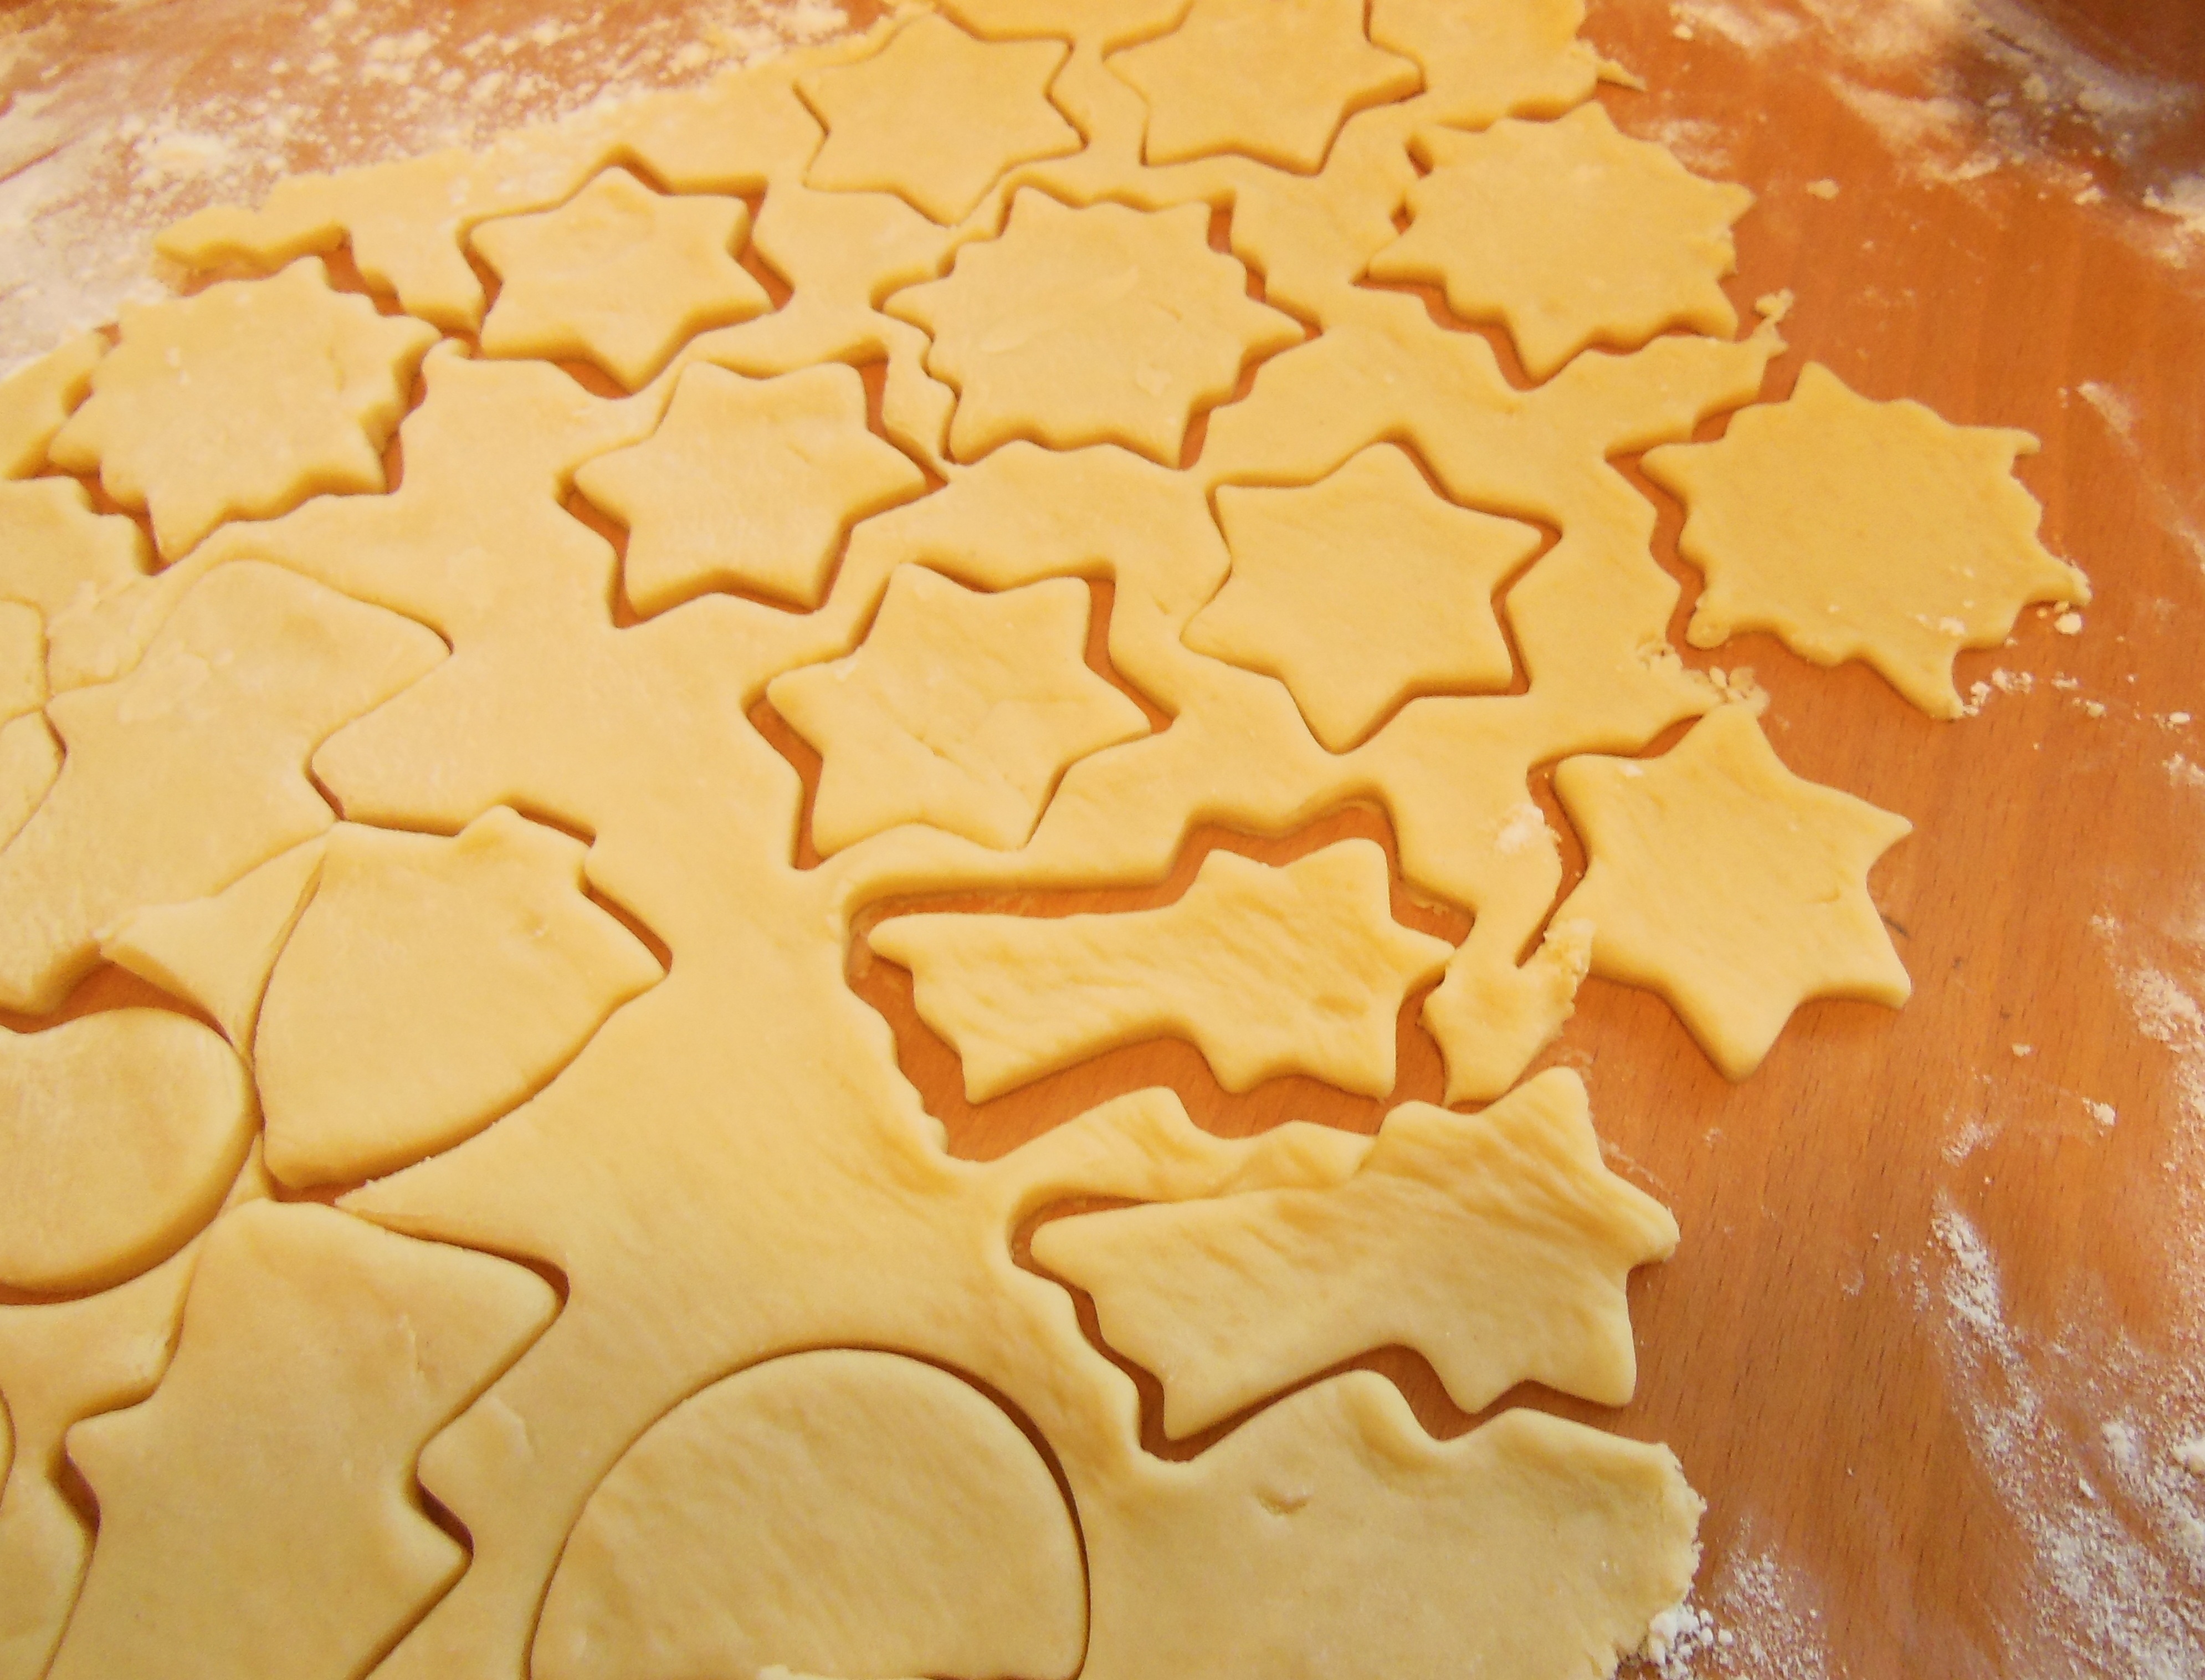
craft, baking, christmas, snack, cookie, bake, cookies, mixture, baked goods, cookies and crackers